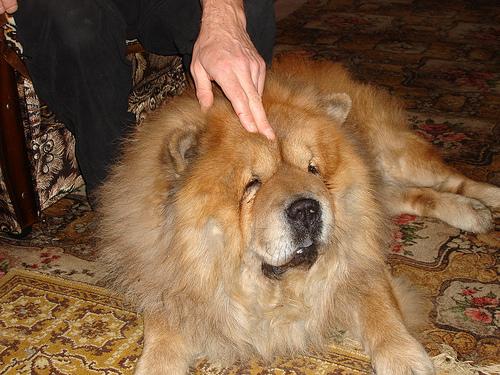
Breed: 329-n000119-chow